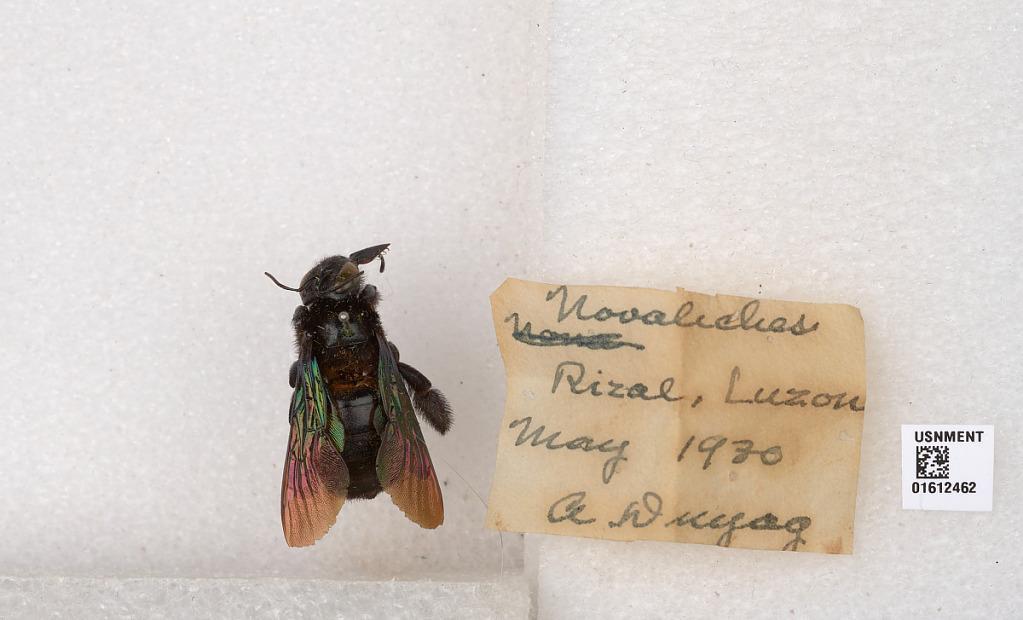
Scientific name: Xylocopa
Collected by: Draenert
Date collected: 1930-5-1
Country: Philippines
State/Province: Calabarzon
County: Rizal
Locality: Novaliches, Luzon